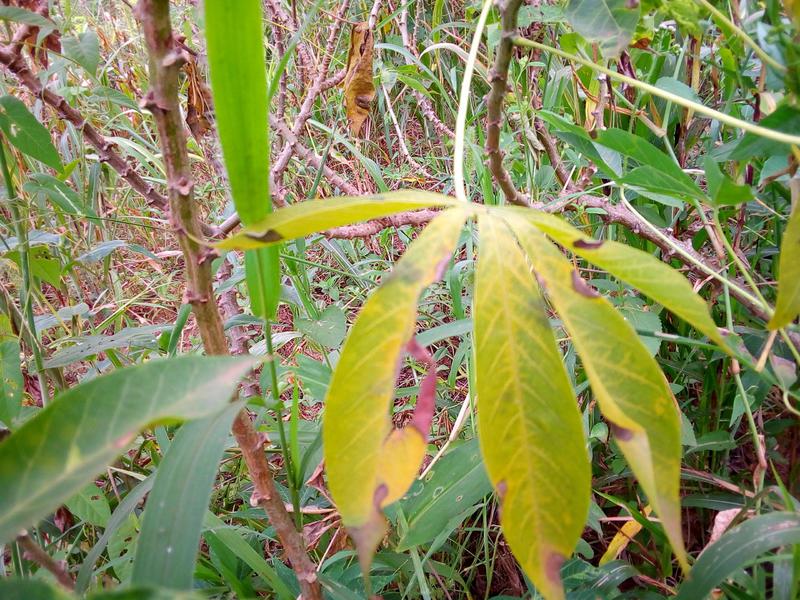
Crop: cassava
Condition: bacterial_blight